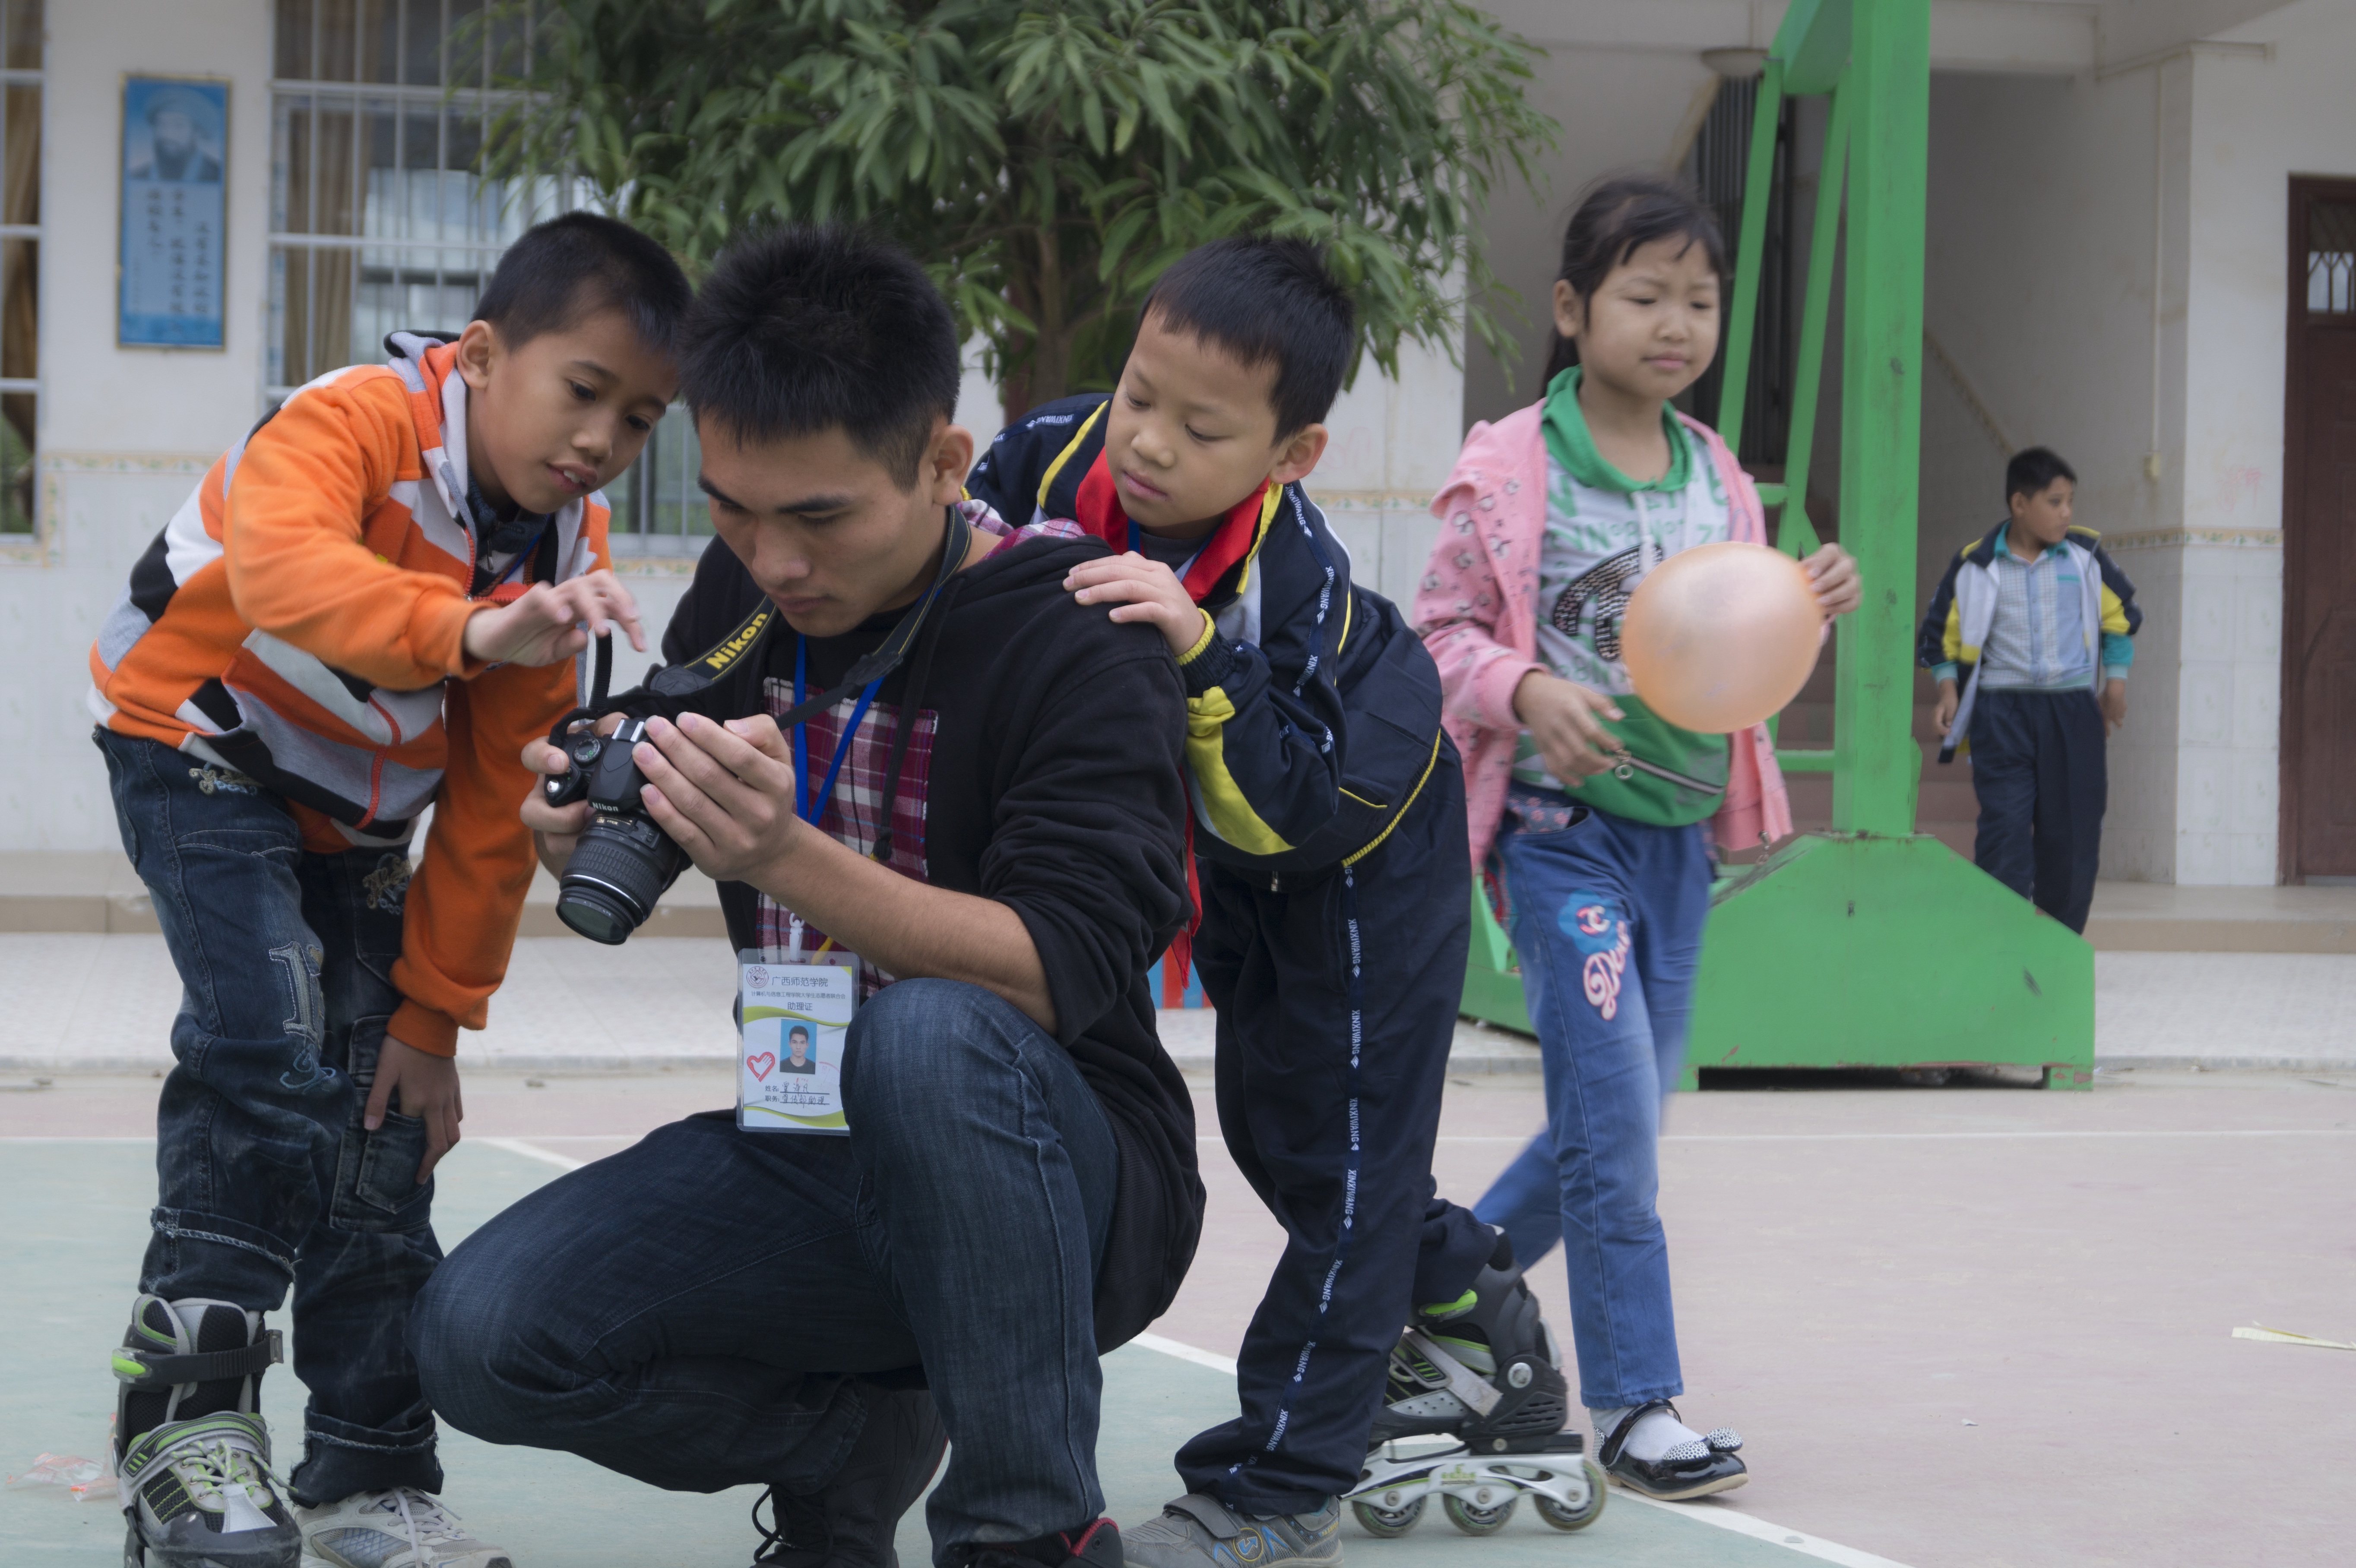
youth, student, child, moved, support education